Cyclone Sarai

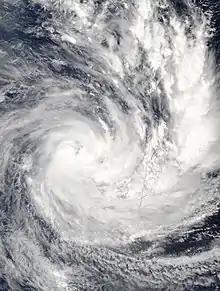
Sarai strengthening west of Fiji on December 27

During December 25, after 03F had become a tropical depression, the FMS issued a gale warning for the Fijian dependency of Rotuma and warned that gale-force winds were possible on the island within the next 24 hours. They also warned of heavy and frequent rain showers, rough to heavy seas, damaging northerly swells and noted that sea flooding of low-level coastal areas was expected. At the same time a tropical cyclone alert and a heavy rain warning were issued for the rest of the Fijian islands. Over the next few days, the FMS gradually replaced the tropical cyclone alert, with gale and storm warnings for various islands in the archipelago, including Viti Levu, Vanua Levu, Kadavu and Taveuni. The FMS also issued various flood alerts, flood and flash flood warnings for low-lying areas, small streams and areas adjacent to major rivers in the northern, central and western division.